Ashgabat

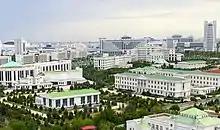
Turkmen State Institute of Culture campus

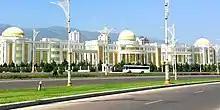
Turkmen State Medical University

The city is served by the Ashgabat International Airport, expansion of which cost $2.3 billion and which has a design capacity of 14,000,000 passengers per year. Turkmenistan Airlines is headquartered at the airport. Among the companies that fly from there are Turkmenistan Airlines, S7 Airlines, China Southern Airlines, flyDubai and Turkish Airlines. The destinations mainly European, Southeast Asia and Middle East. Ashgabat also offers air service to and from all the major cities of the Turkmenistan.